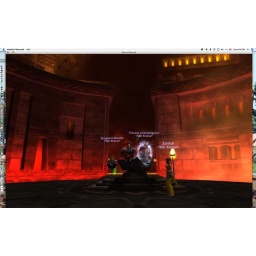
hanging in black rock depths